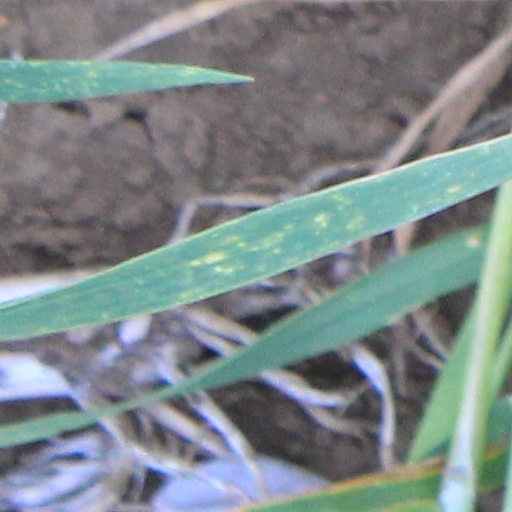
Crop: wheat